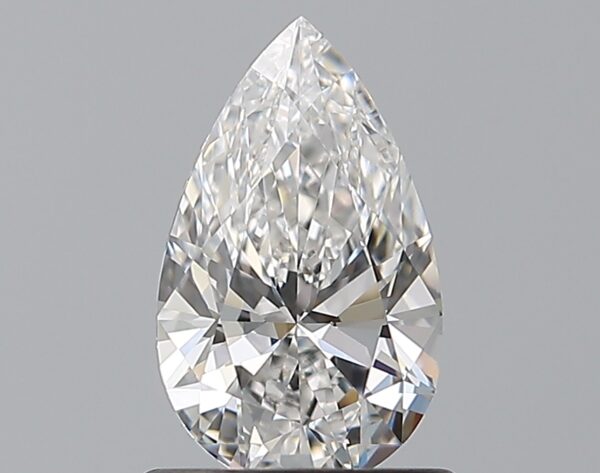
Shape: pear
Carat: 0.75
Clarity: VVS2
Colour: E
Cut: EX
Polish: EX
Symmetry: EX
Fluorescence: F
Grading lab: GIA
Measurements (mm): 8.43 x 5.1 x 3.05